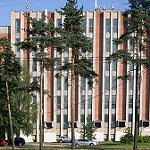
Label: buildings